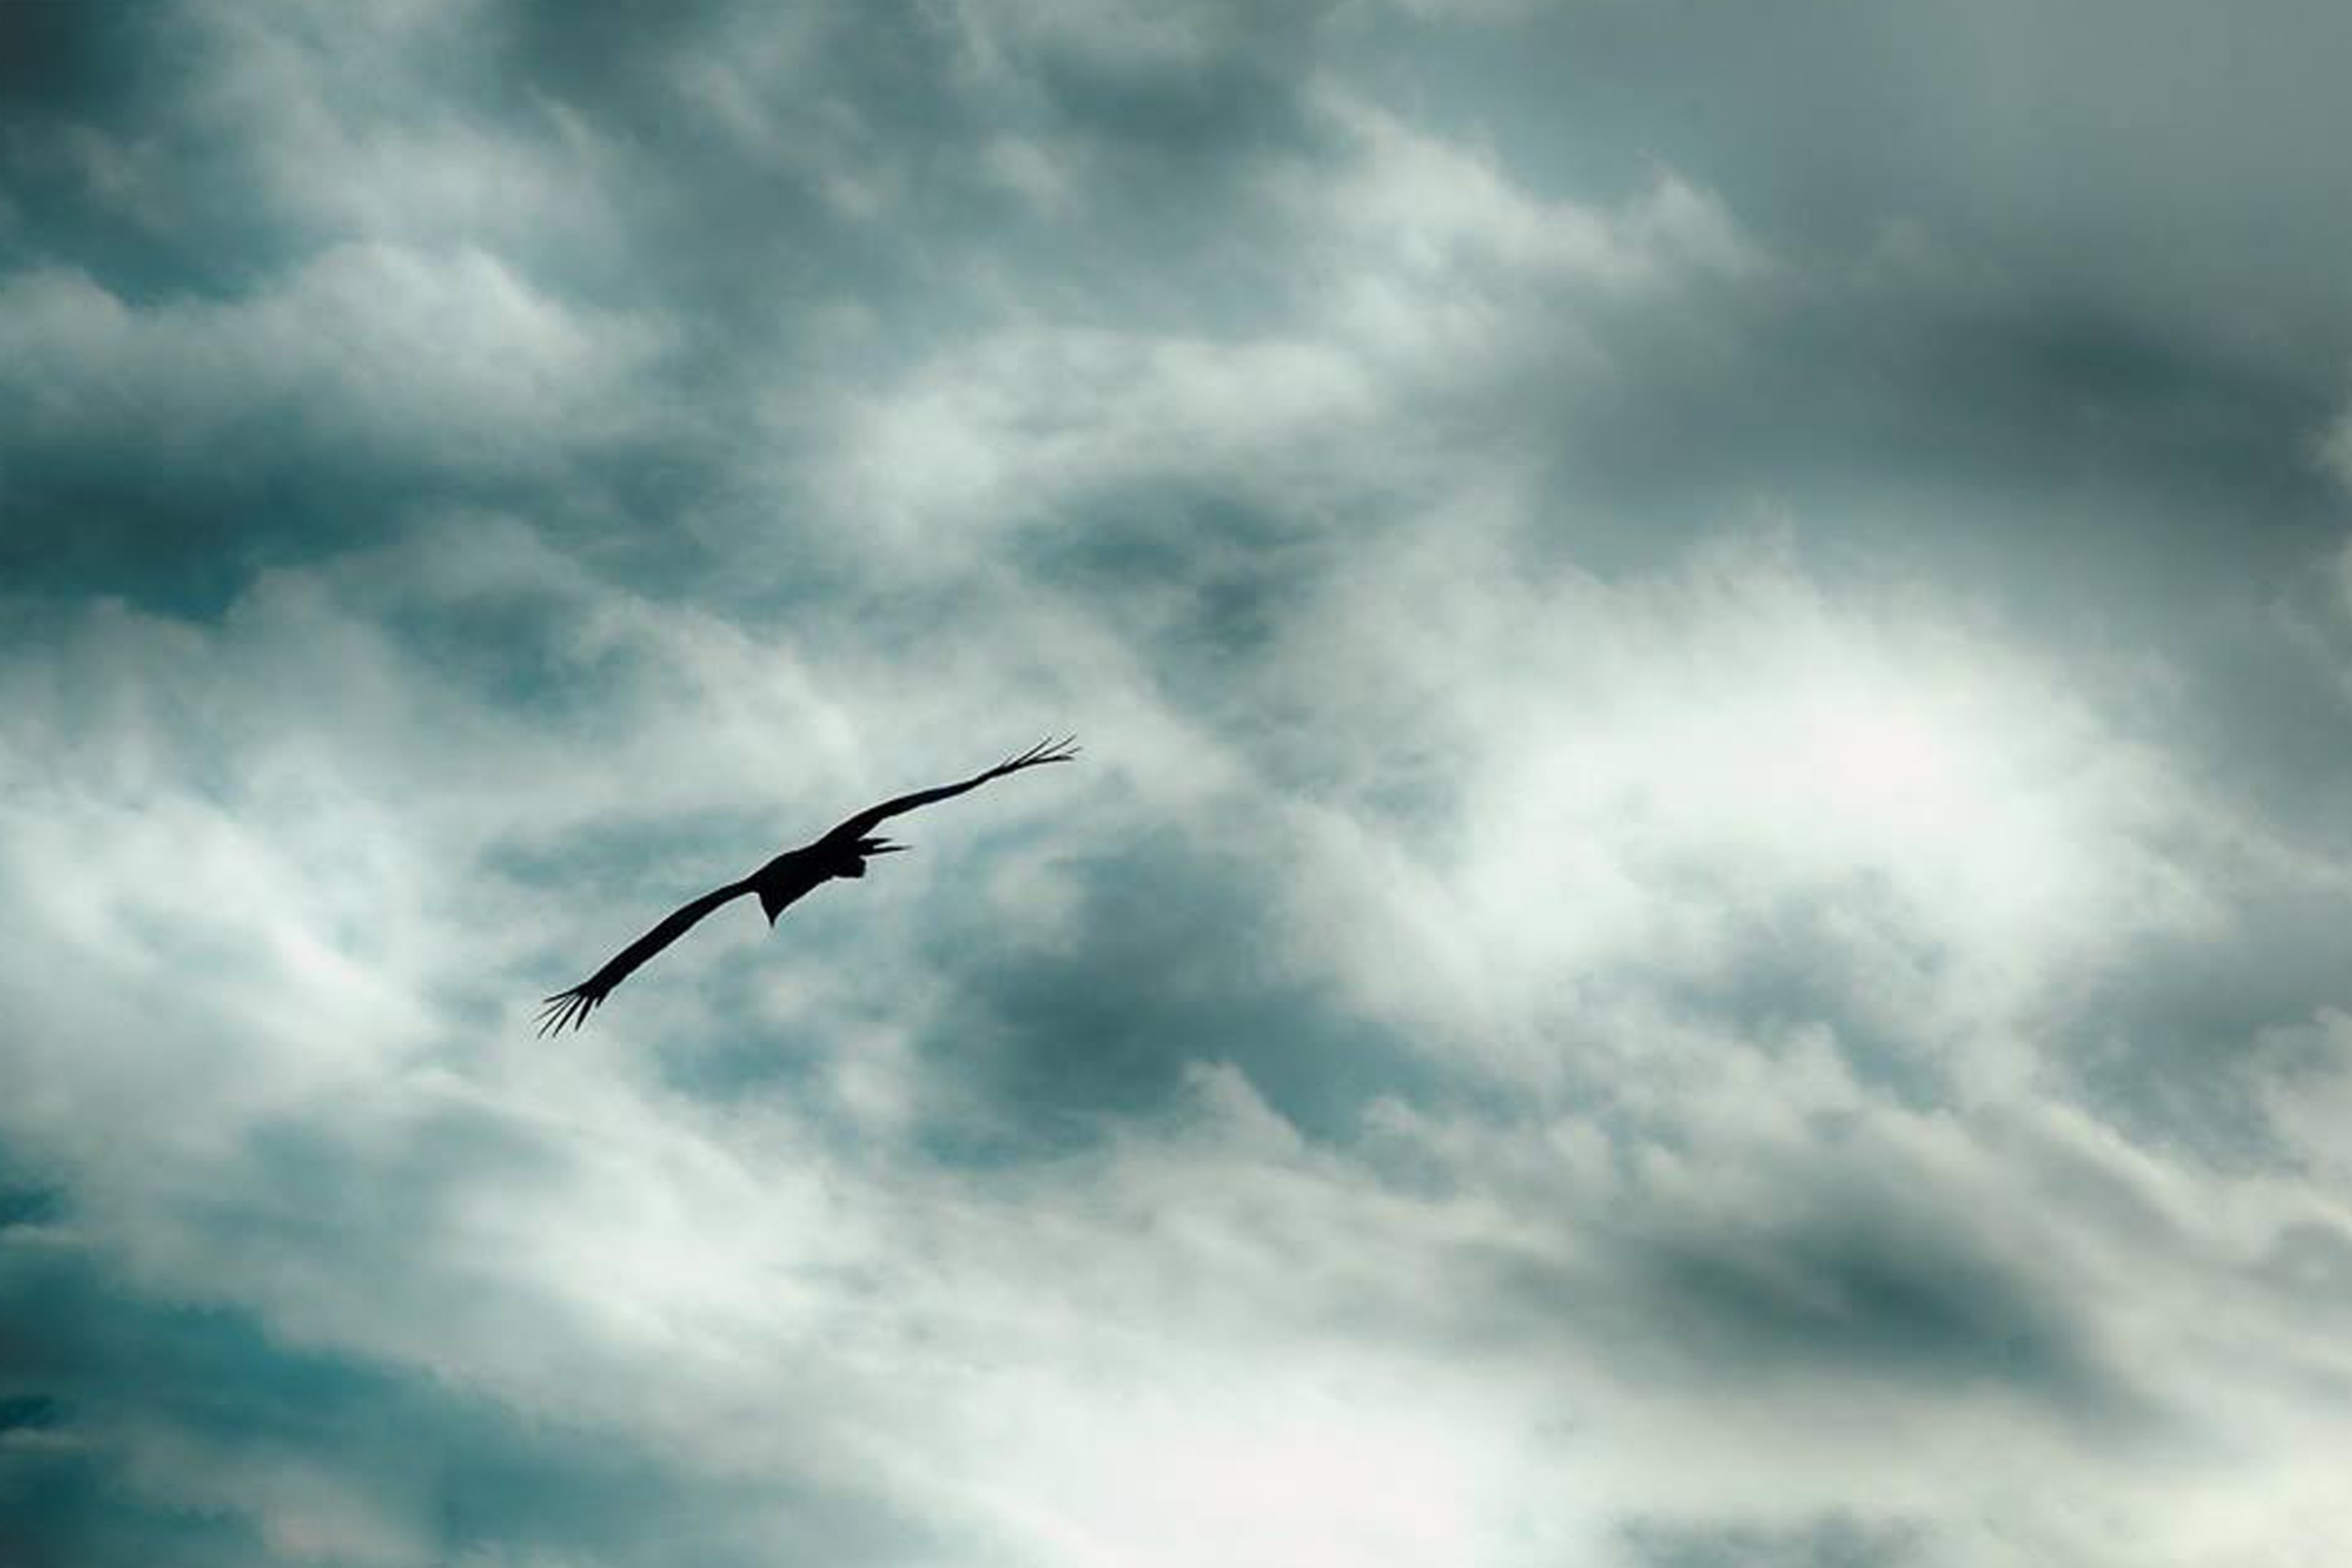
nature, silhouette, bird, wing, cloud, sky, wind, animal, seabird, flying, fly, wildlife, gull, flight, soar, soaring, freedom, clouds, wings, meteorological phenomenon, charadriiformes, atmosphere of earth